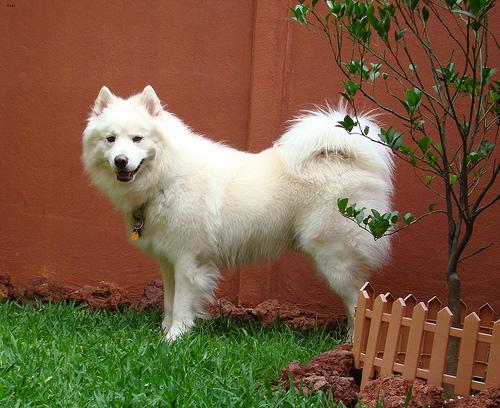
Breed: samoyed